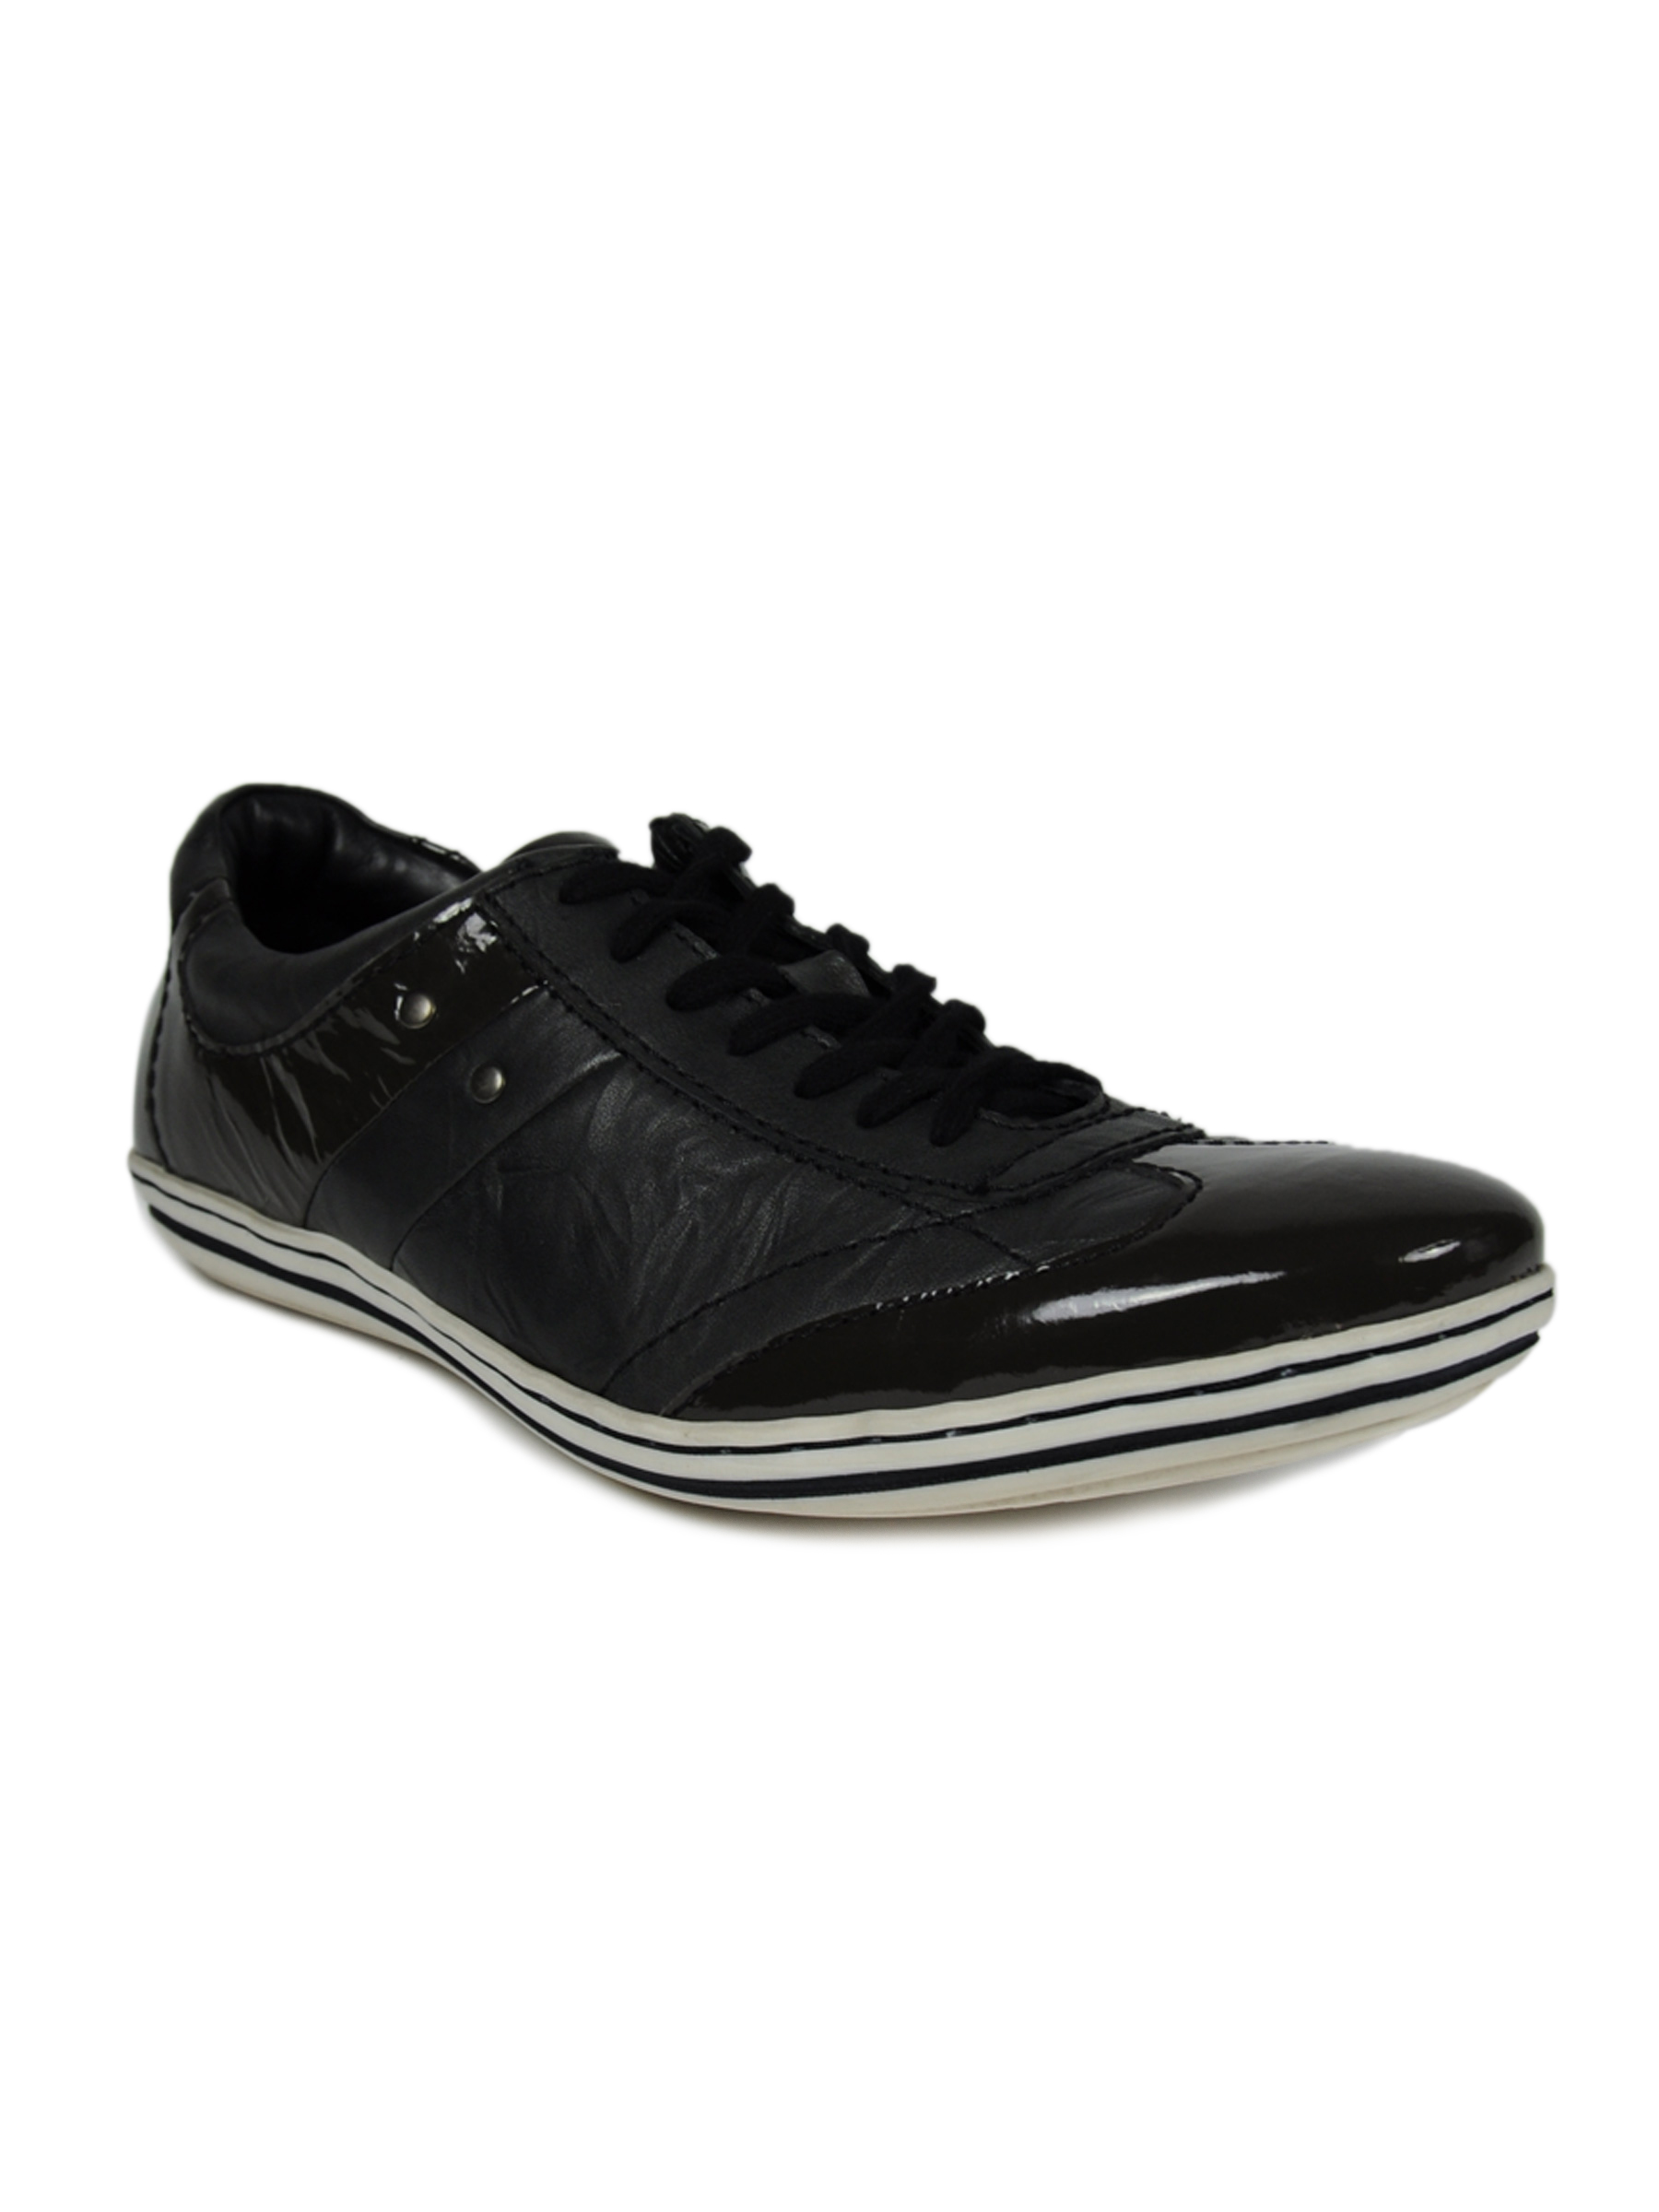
United Colors of Benetton Men Cloud 9 Black Casual Shoes
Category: Footwear / Shoes / Casual Shoes
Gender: Men
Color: Black
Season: Fall 2011
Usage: Casual